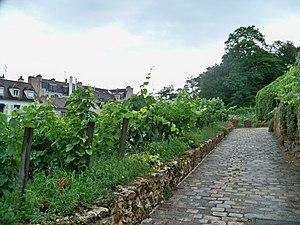
Vignoble à Montmartre, Paris